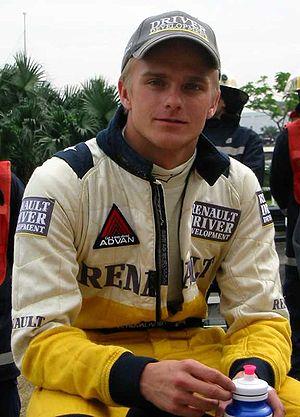
Le Grand Prix de Macao de Formule 3 2002 est la 49ᵉ édition de l'épreuve macanaise réservée aux monoplaces de Formule 3. Elle s'est déroulée les 16 et 17 novembre 2002 sur le tracé urbain de Guia.